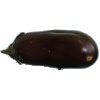
Label: eggplant